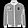
Label: Coat